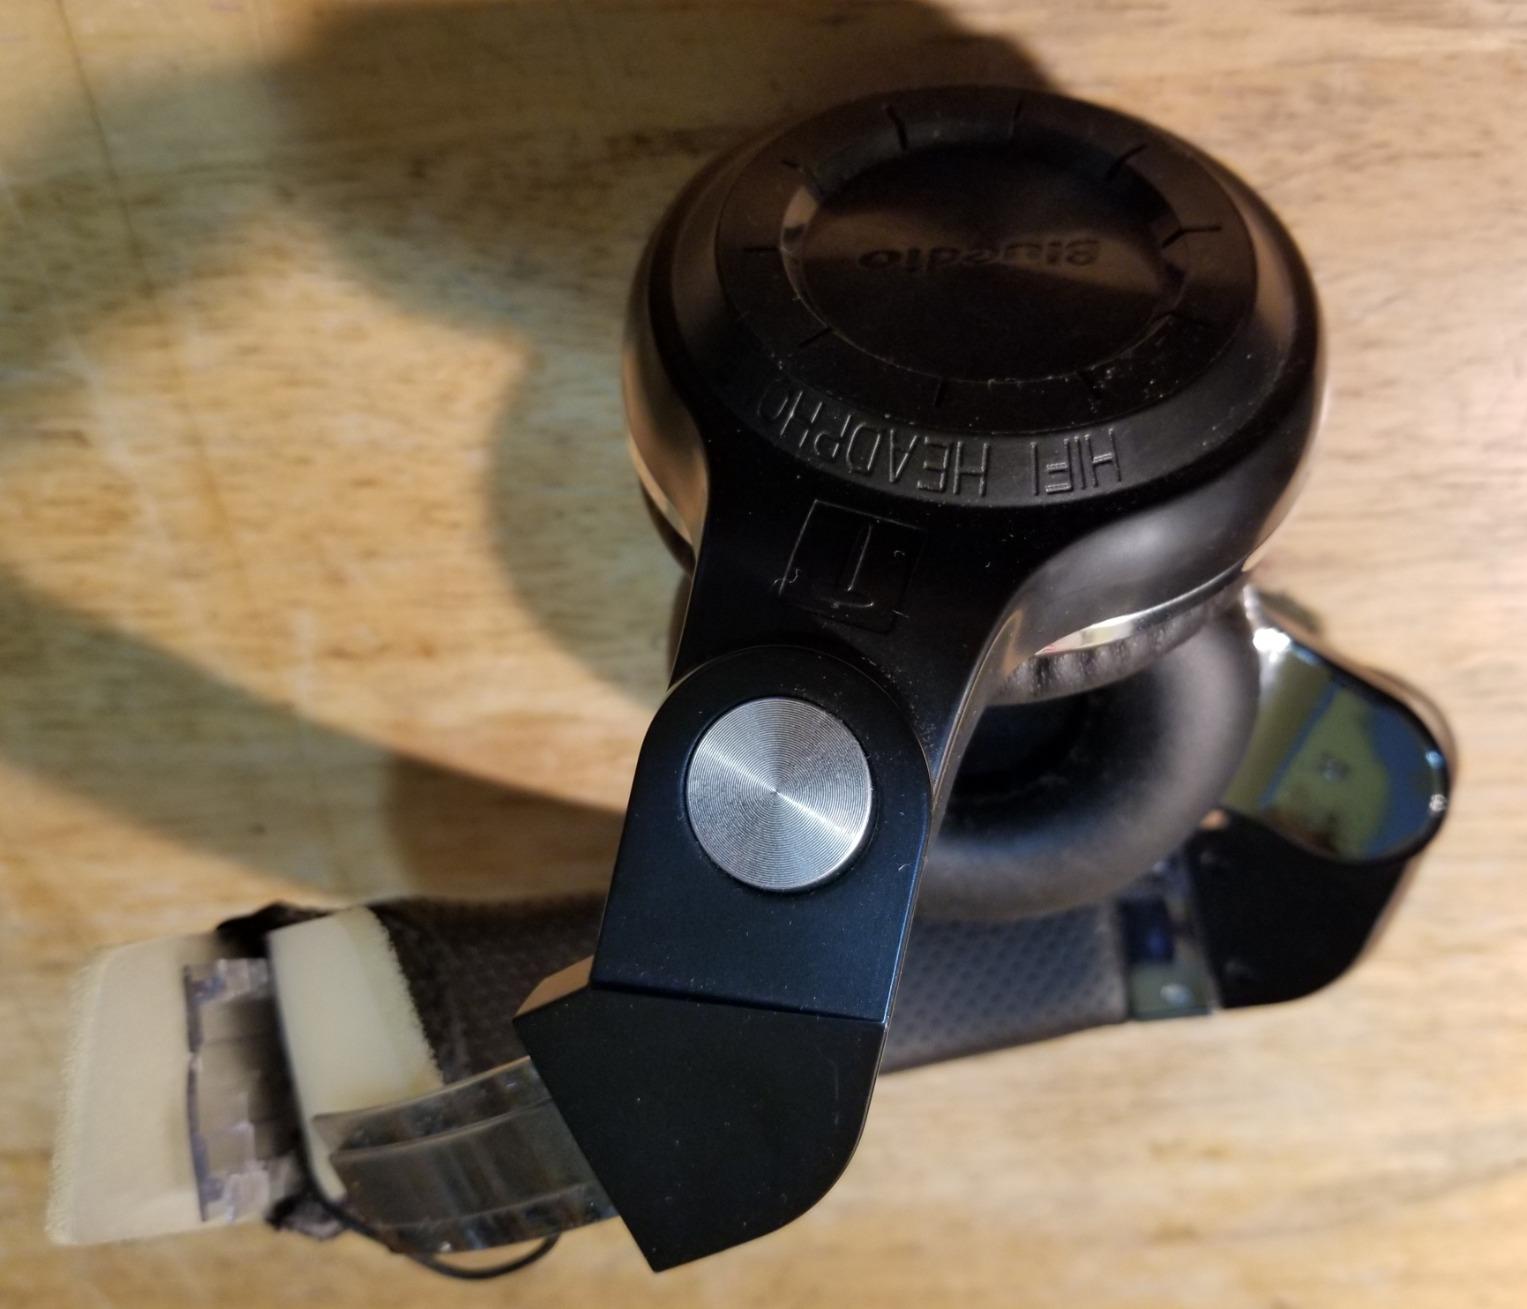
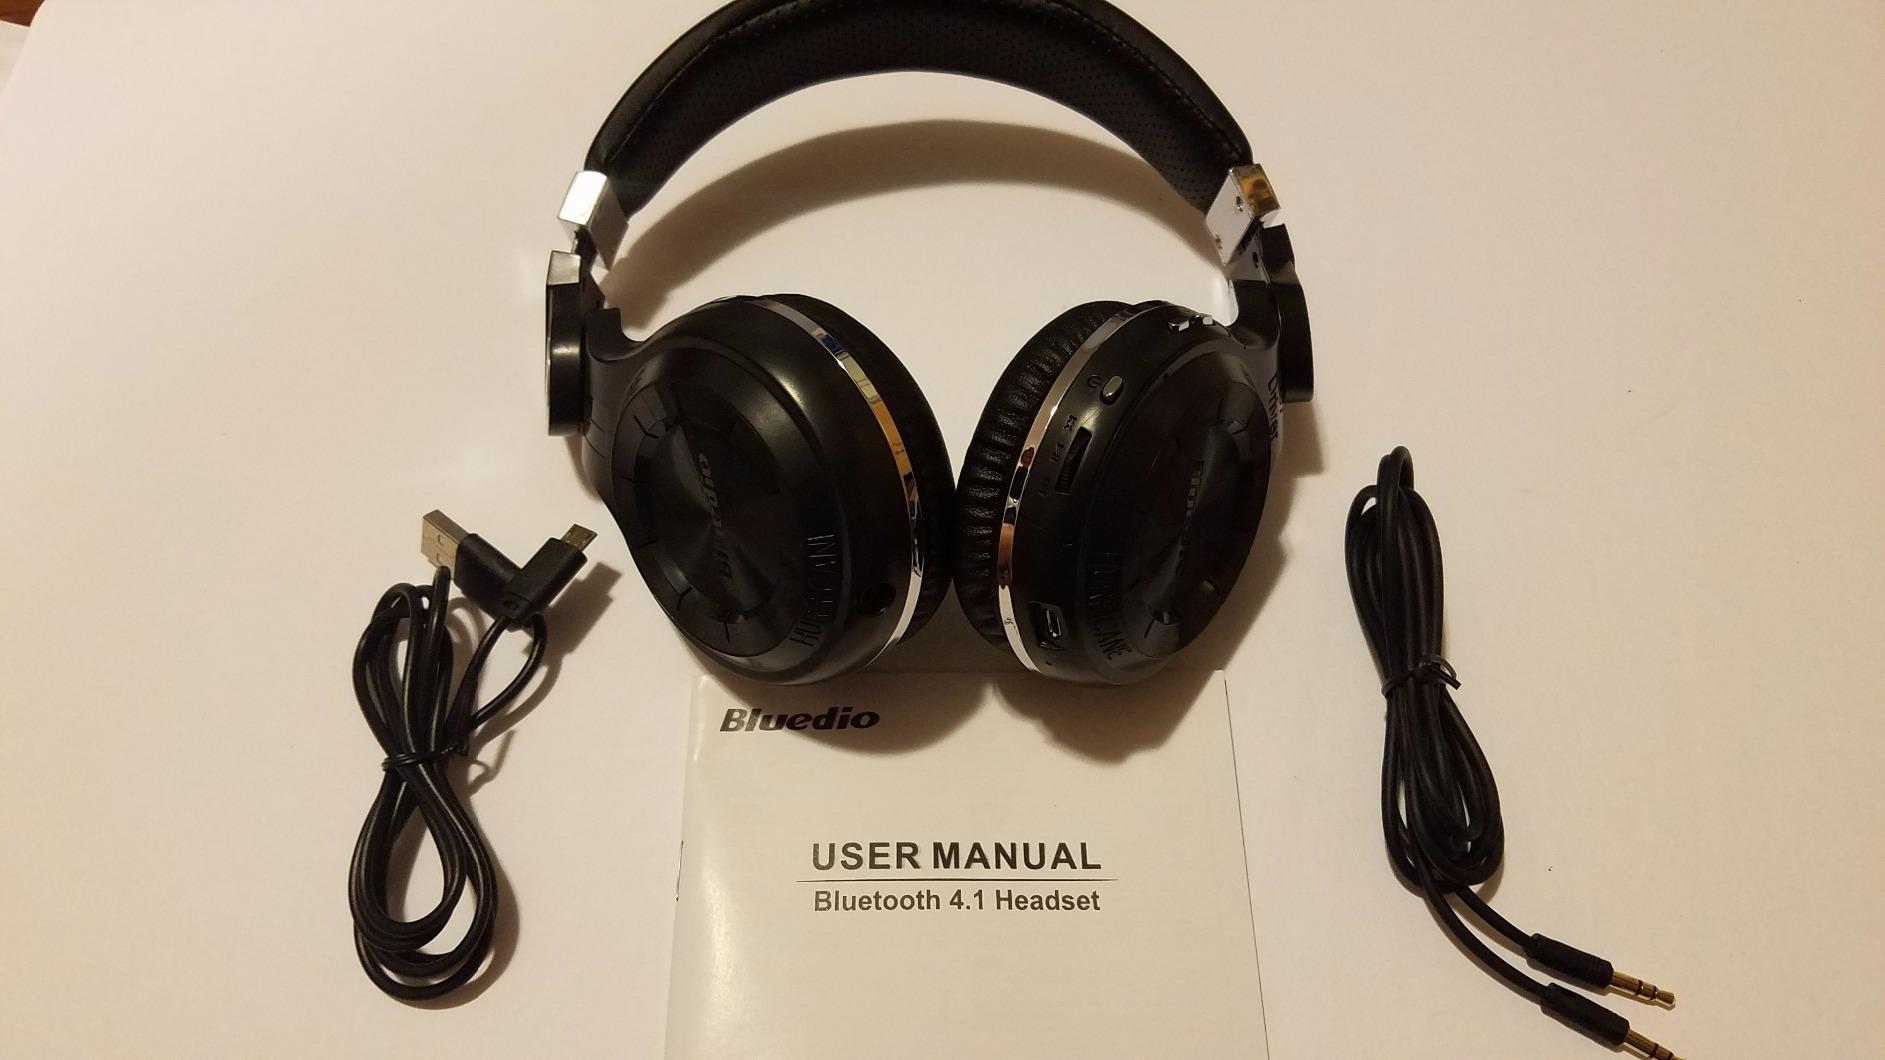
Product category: headphones
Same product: yes